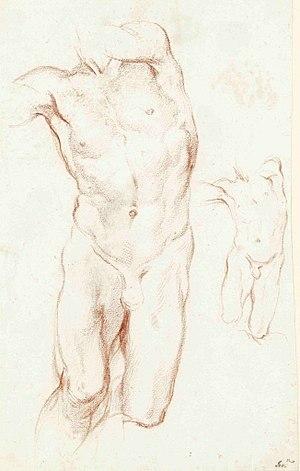
Daniel et le Lion est une sculpture réalisée par Gian Lorenzo Bernini, dit Le Bernin, entre 1655 et 1657. Située dans une niche de la chapelle Chigi dans l'église de Santa Maria del Popolo à Rome, la statue représente le prophète Daniel dans la fosse aux lions.